Isaac Aboab I

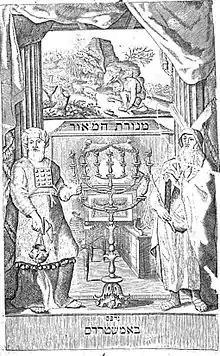
Front page of Menorat ha-Maor, Amsterdam, 1721

Rabbi Isaac ben Abraham Aboab (1300) also known by his magnum opus, Menorat ha-Maor, was an early 14th century Spanish Talmudic scholar and Kabbalist. He is known for his intellectual approach to rabbinic literature, which he juxtaposed with contemporary Spanish Kabbalah.